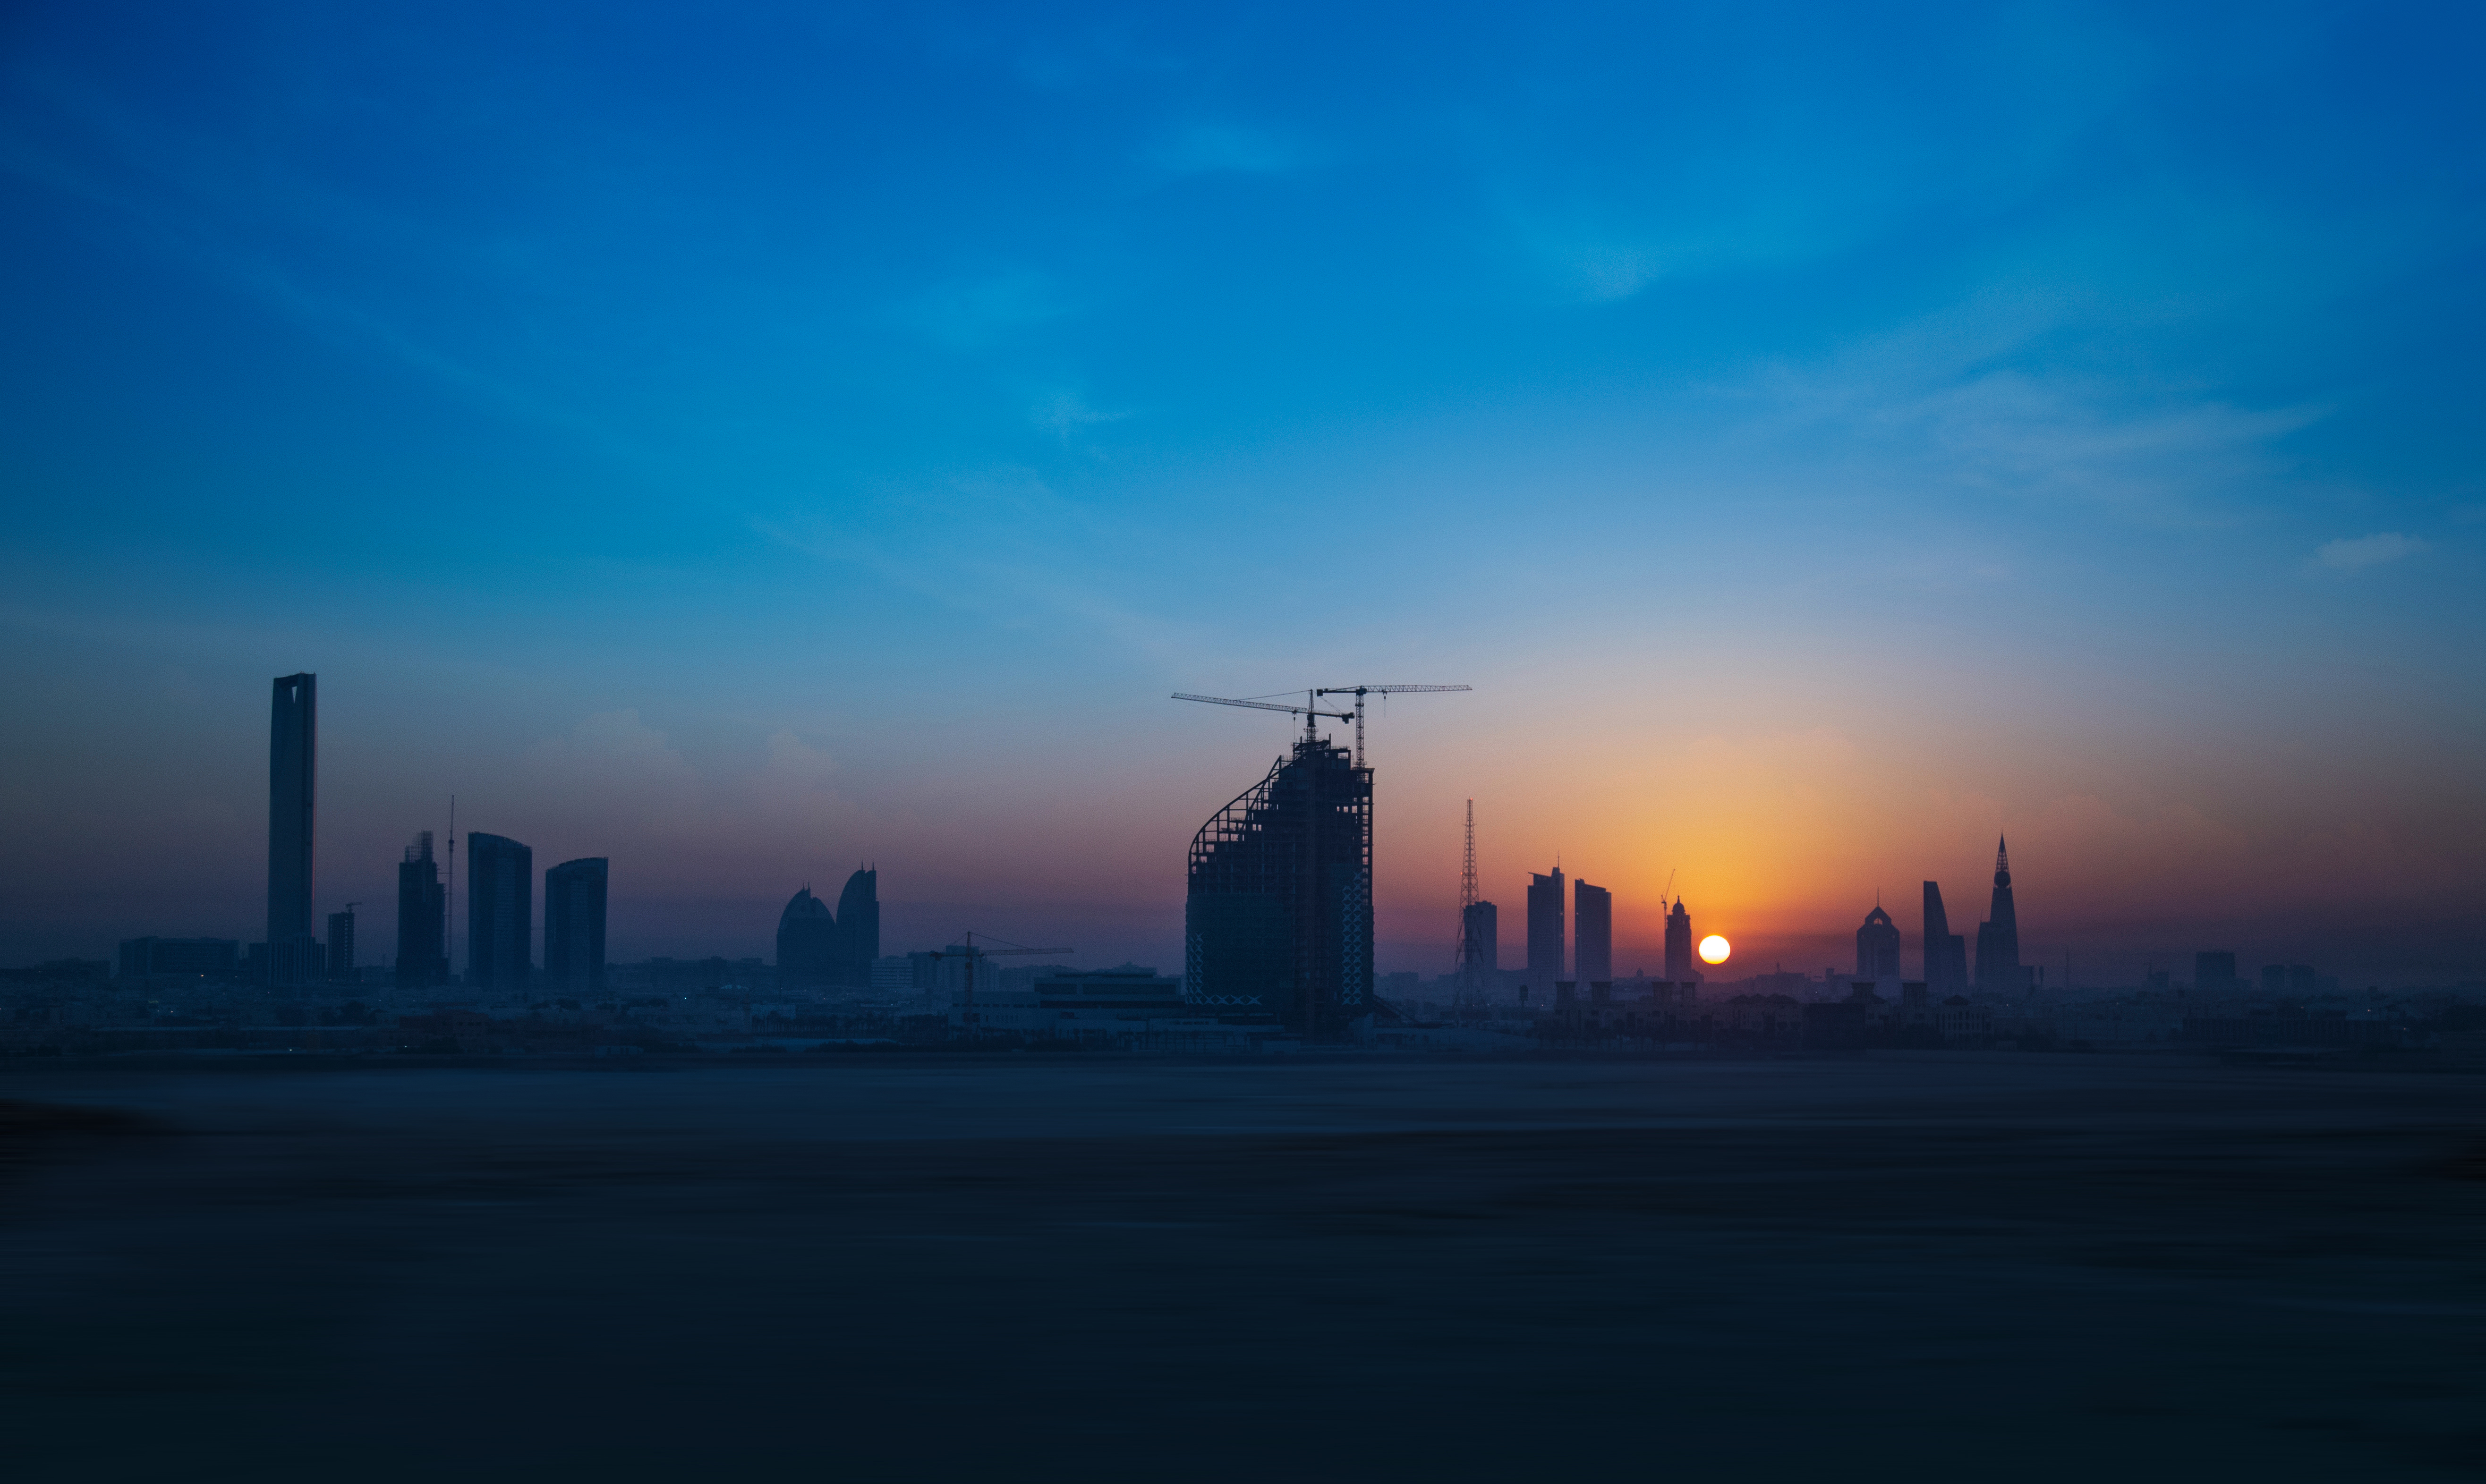
horizon, silhouette, light, cloud, architecture, sky, sun, sunrise, sunset, skyline, night, sunlight, morning, dawn, city, atmosphere, skyscraper, foggy, cityscape, dark, dusk, evening, reflection, tower, golden hour, blue sky, outdoors, buildings, towers, hazy, misty, murky, afterglow, atmospheric phenomenon, human settlement